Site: brandenburg
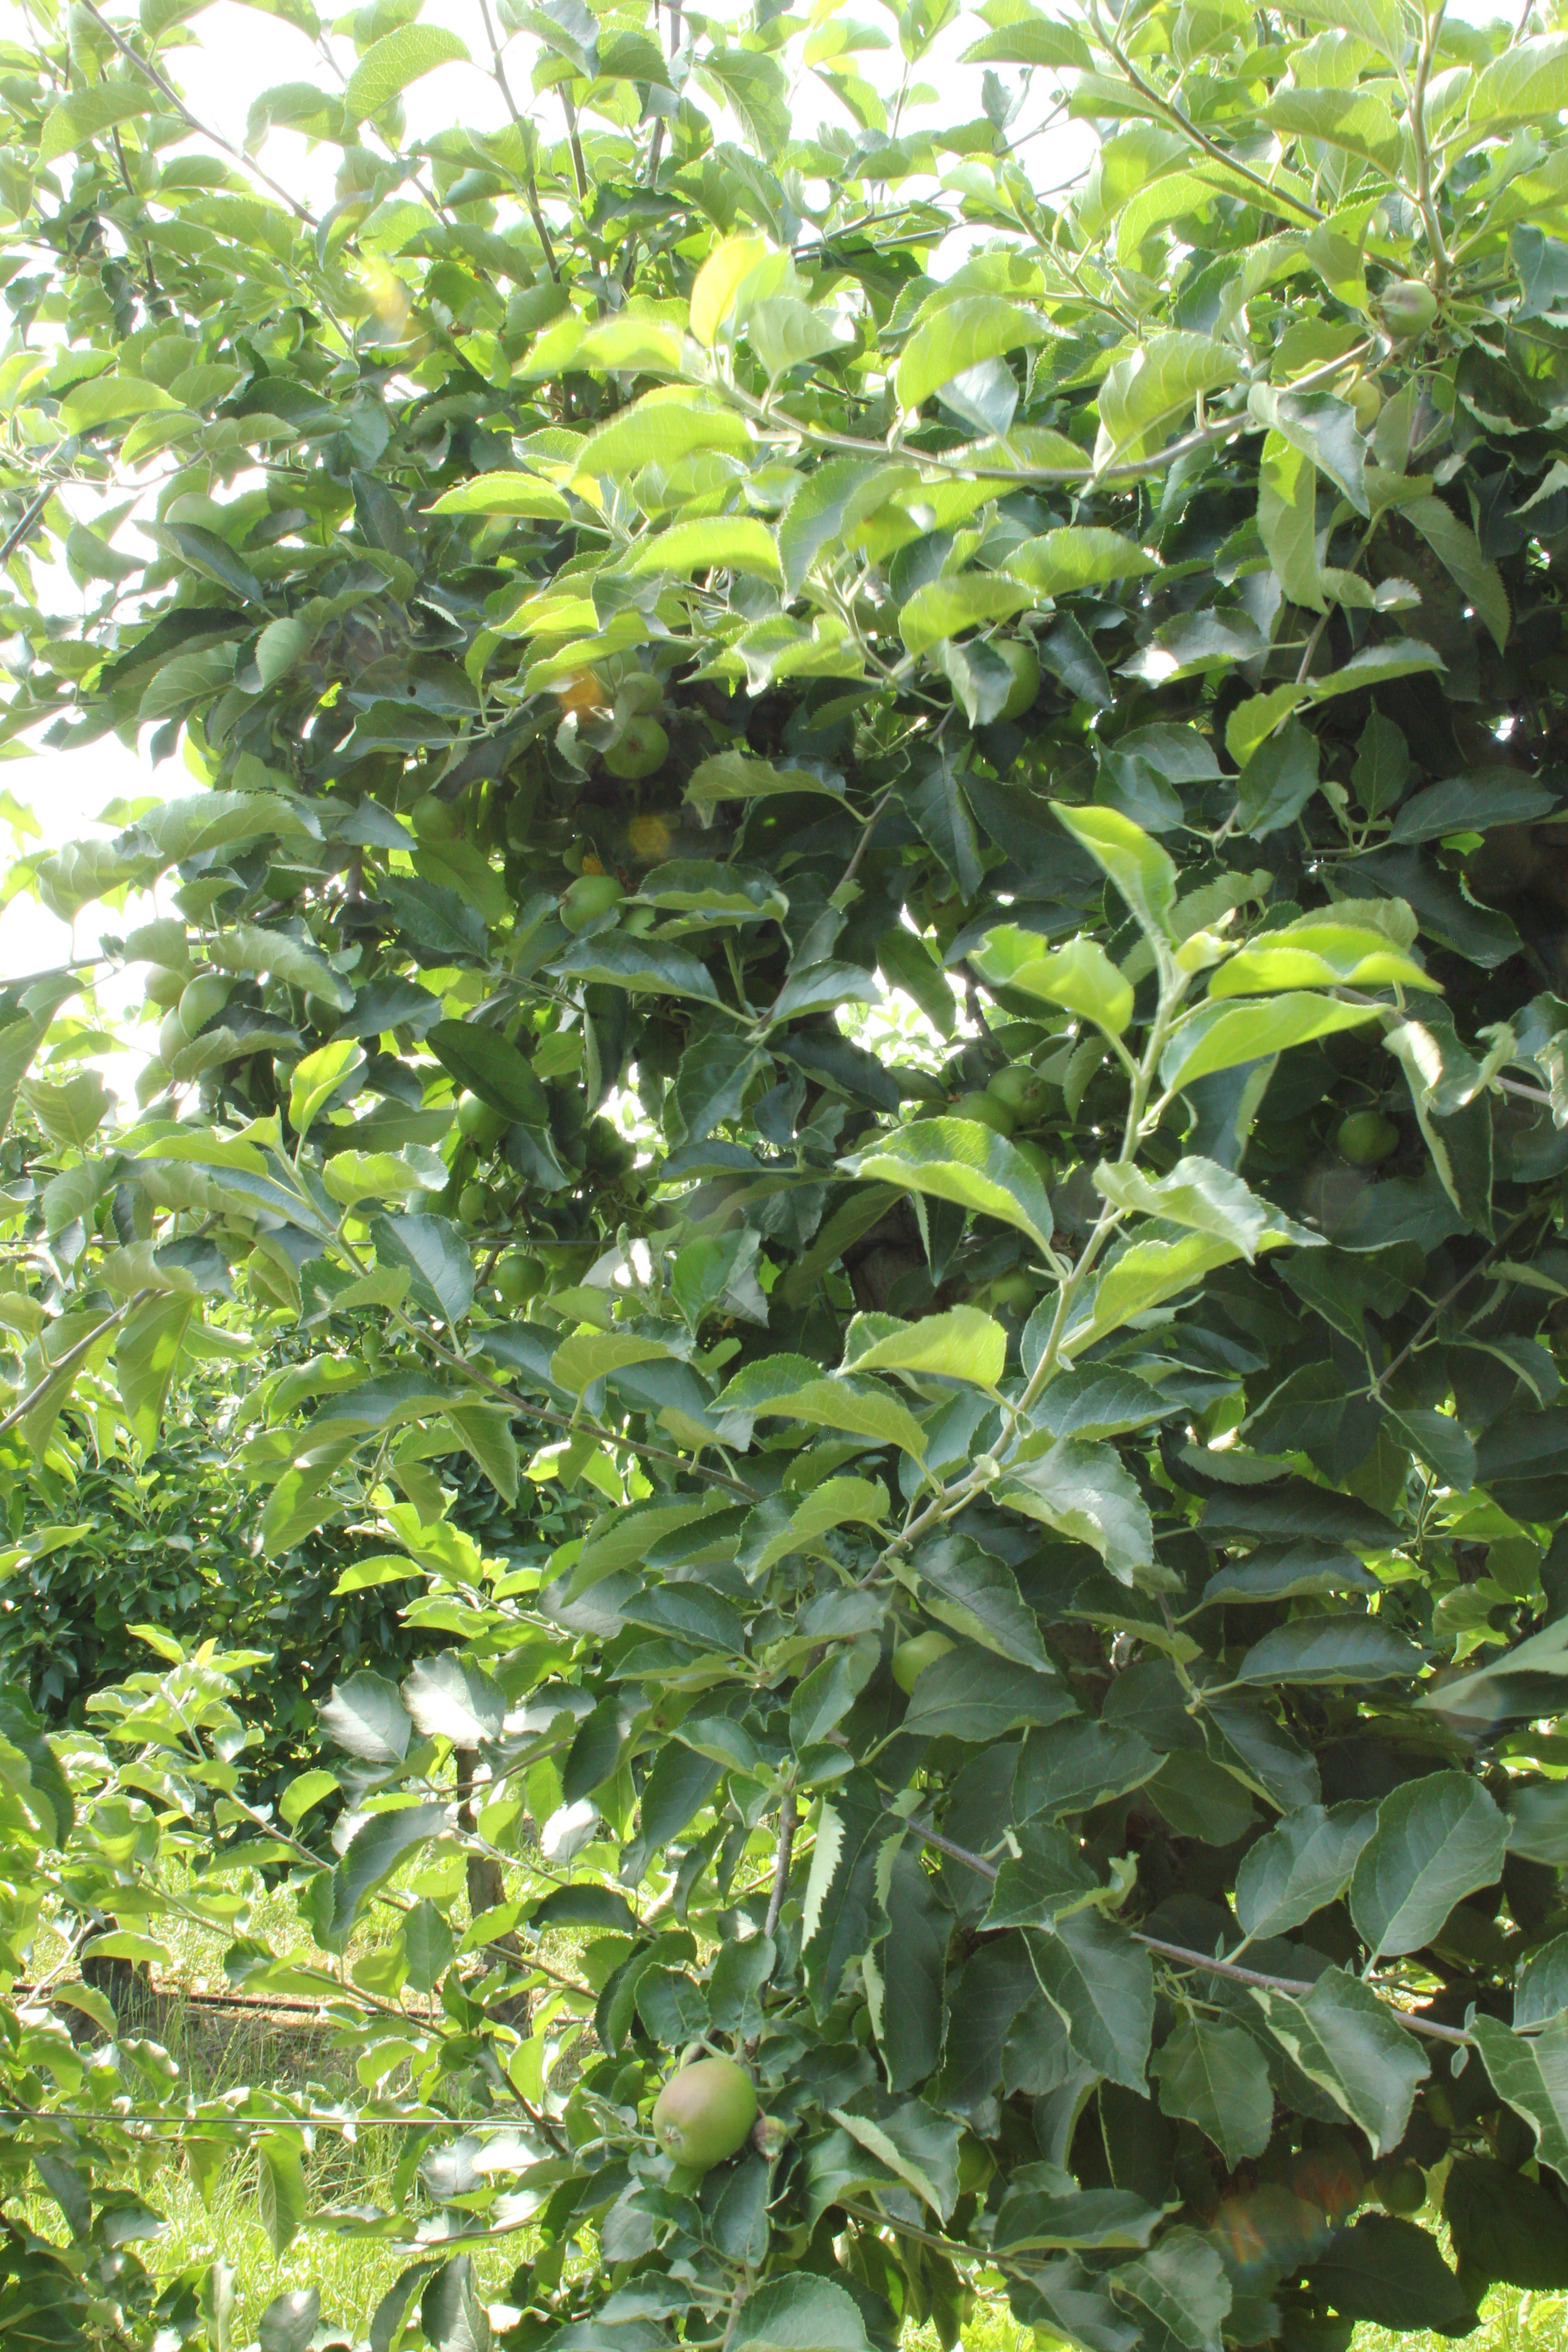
Growth stage (BBCH 74): Development of fruit